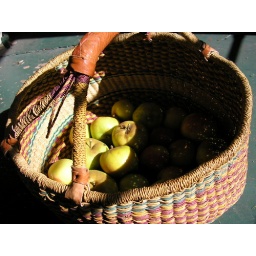
When I returned from 5 weeks in Thailand, our little old apple tree had ripe fruit. Excellent applesauce ensued.